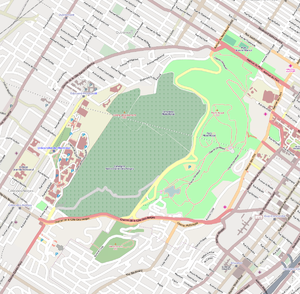
Le site patrimonial du Mont-Royal à Montréal. En couleur vive
Le mont Royal est une colline qui domine la ville de Montréal, au Québec. Il s'agit de l'une des dix collines montérégiennes situées dans le sud-ouest de la province.